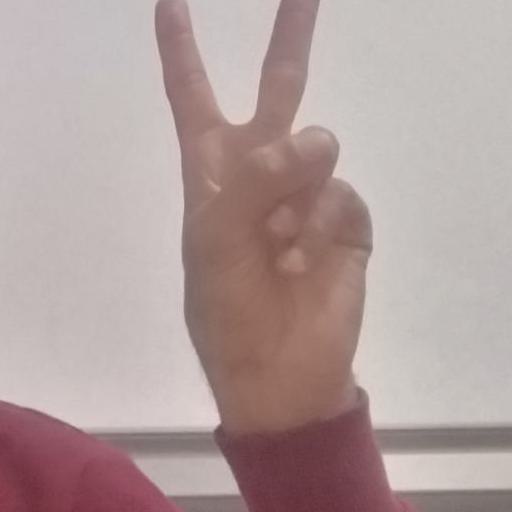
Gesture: peace